Mercury-Redstone 2

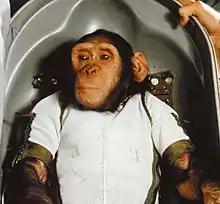
Ham before the launch of Mercury-Redstone 2

Mercury spacecraft Number 5 contained six new systems that had not been on previous flights: environmental control system, attitude stabilization control system, live retrorockets, voice communications system, "closed loop" abort sensing system, and a pneumatic landing bag.